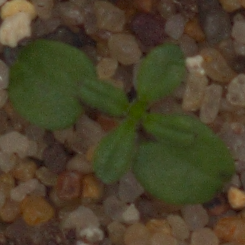
Label: cleavers